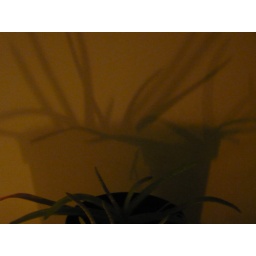
...of a potted aloe vera plant in my sitting room. There were several candles lit near it.